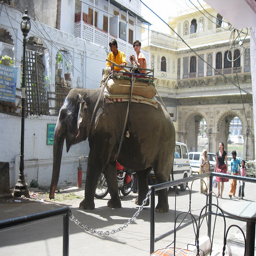
A couple of people sitting on a large elephant.
Two people ride atop an elephant, through a town as people watch
there are two men who are riding on top of a elephant
Two men are riding on top of an elephant.
Two people are riding in a seat strapped to the back of an elephant.